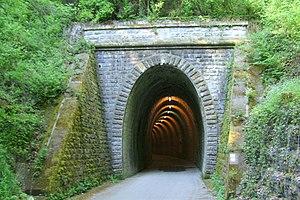
L'entrée ouest de l'ancien tunnel ferroviaire de Bech (Luxembourg) de 1901, aménagé en piste cyclable"
Bech est une localité luxembourgeoise et le chef-lieu de la commune portant le même nom située dans le canton d'Echternach.